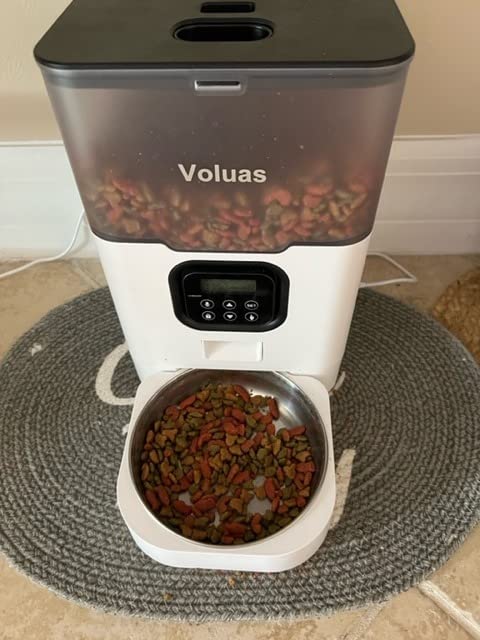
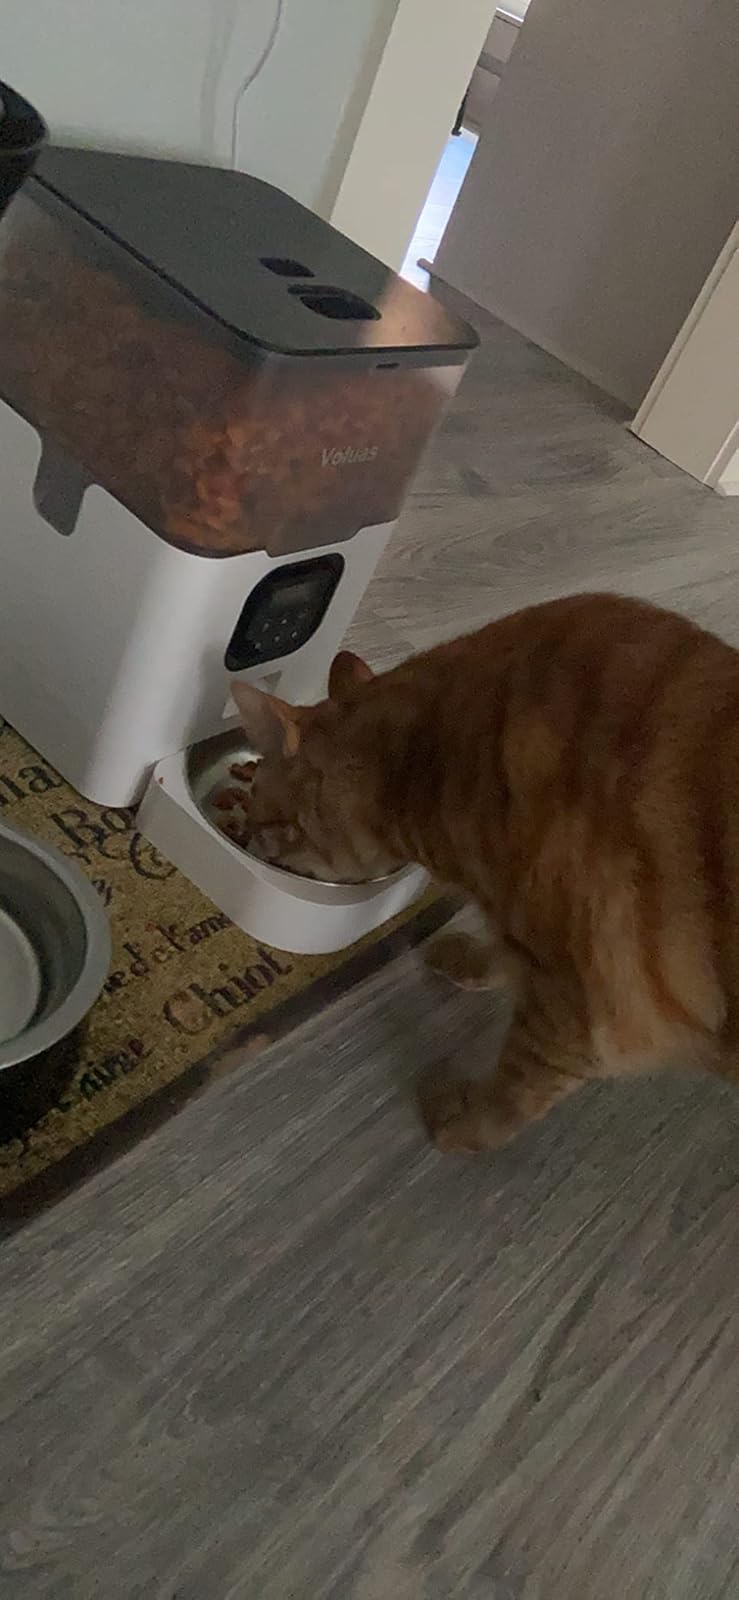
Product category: items_feeder
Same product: yes